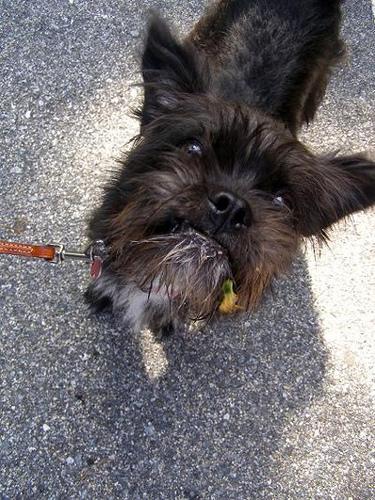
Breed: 200-n000012-affenpinscher